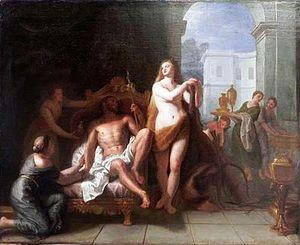
huile sur toile, 80 x 100 cm. Vente publique Tours, Giraudeau lot 52 19 novembre 2012.
Henri Antoine de Favanne, né le 3 octobre 1668 à Londres et mort le 27 avril 1752 à Paris, est un peintre anglais d’origine française.